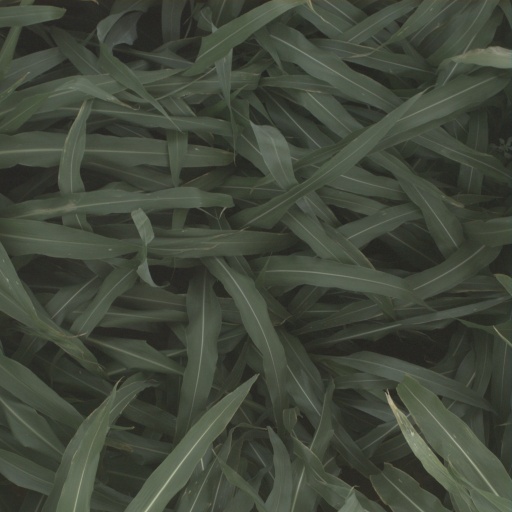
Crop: sorghum